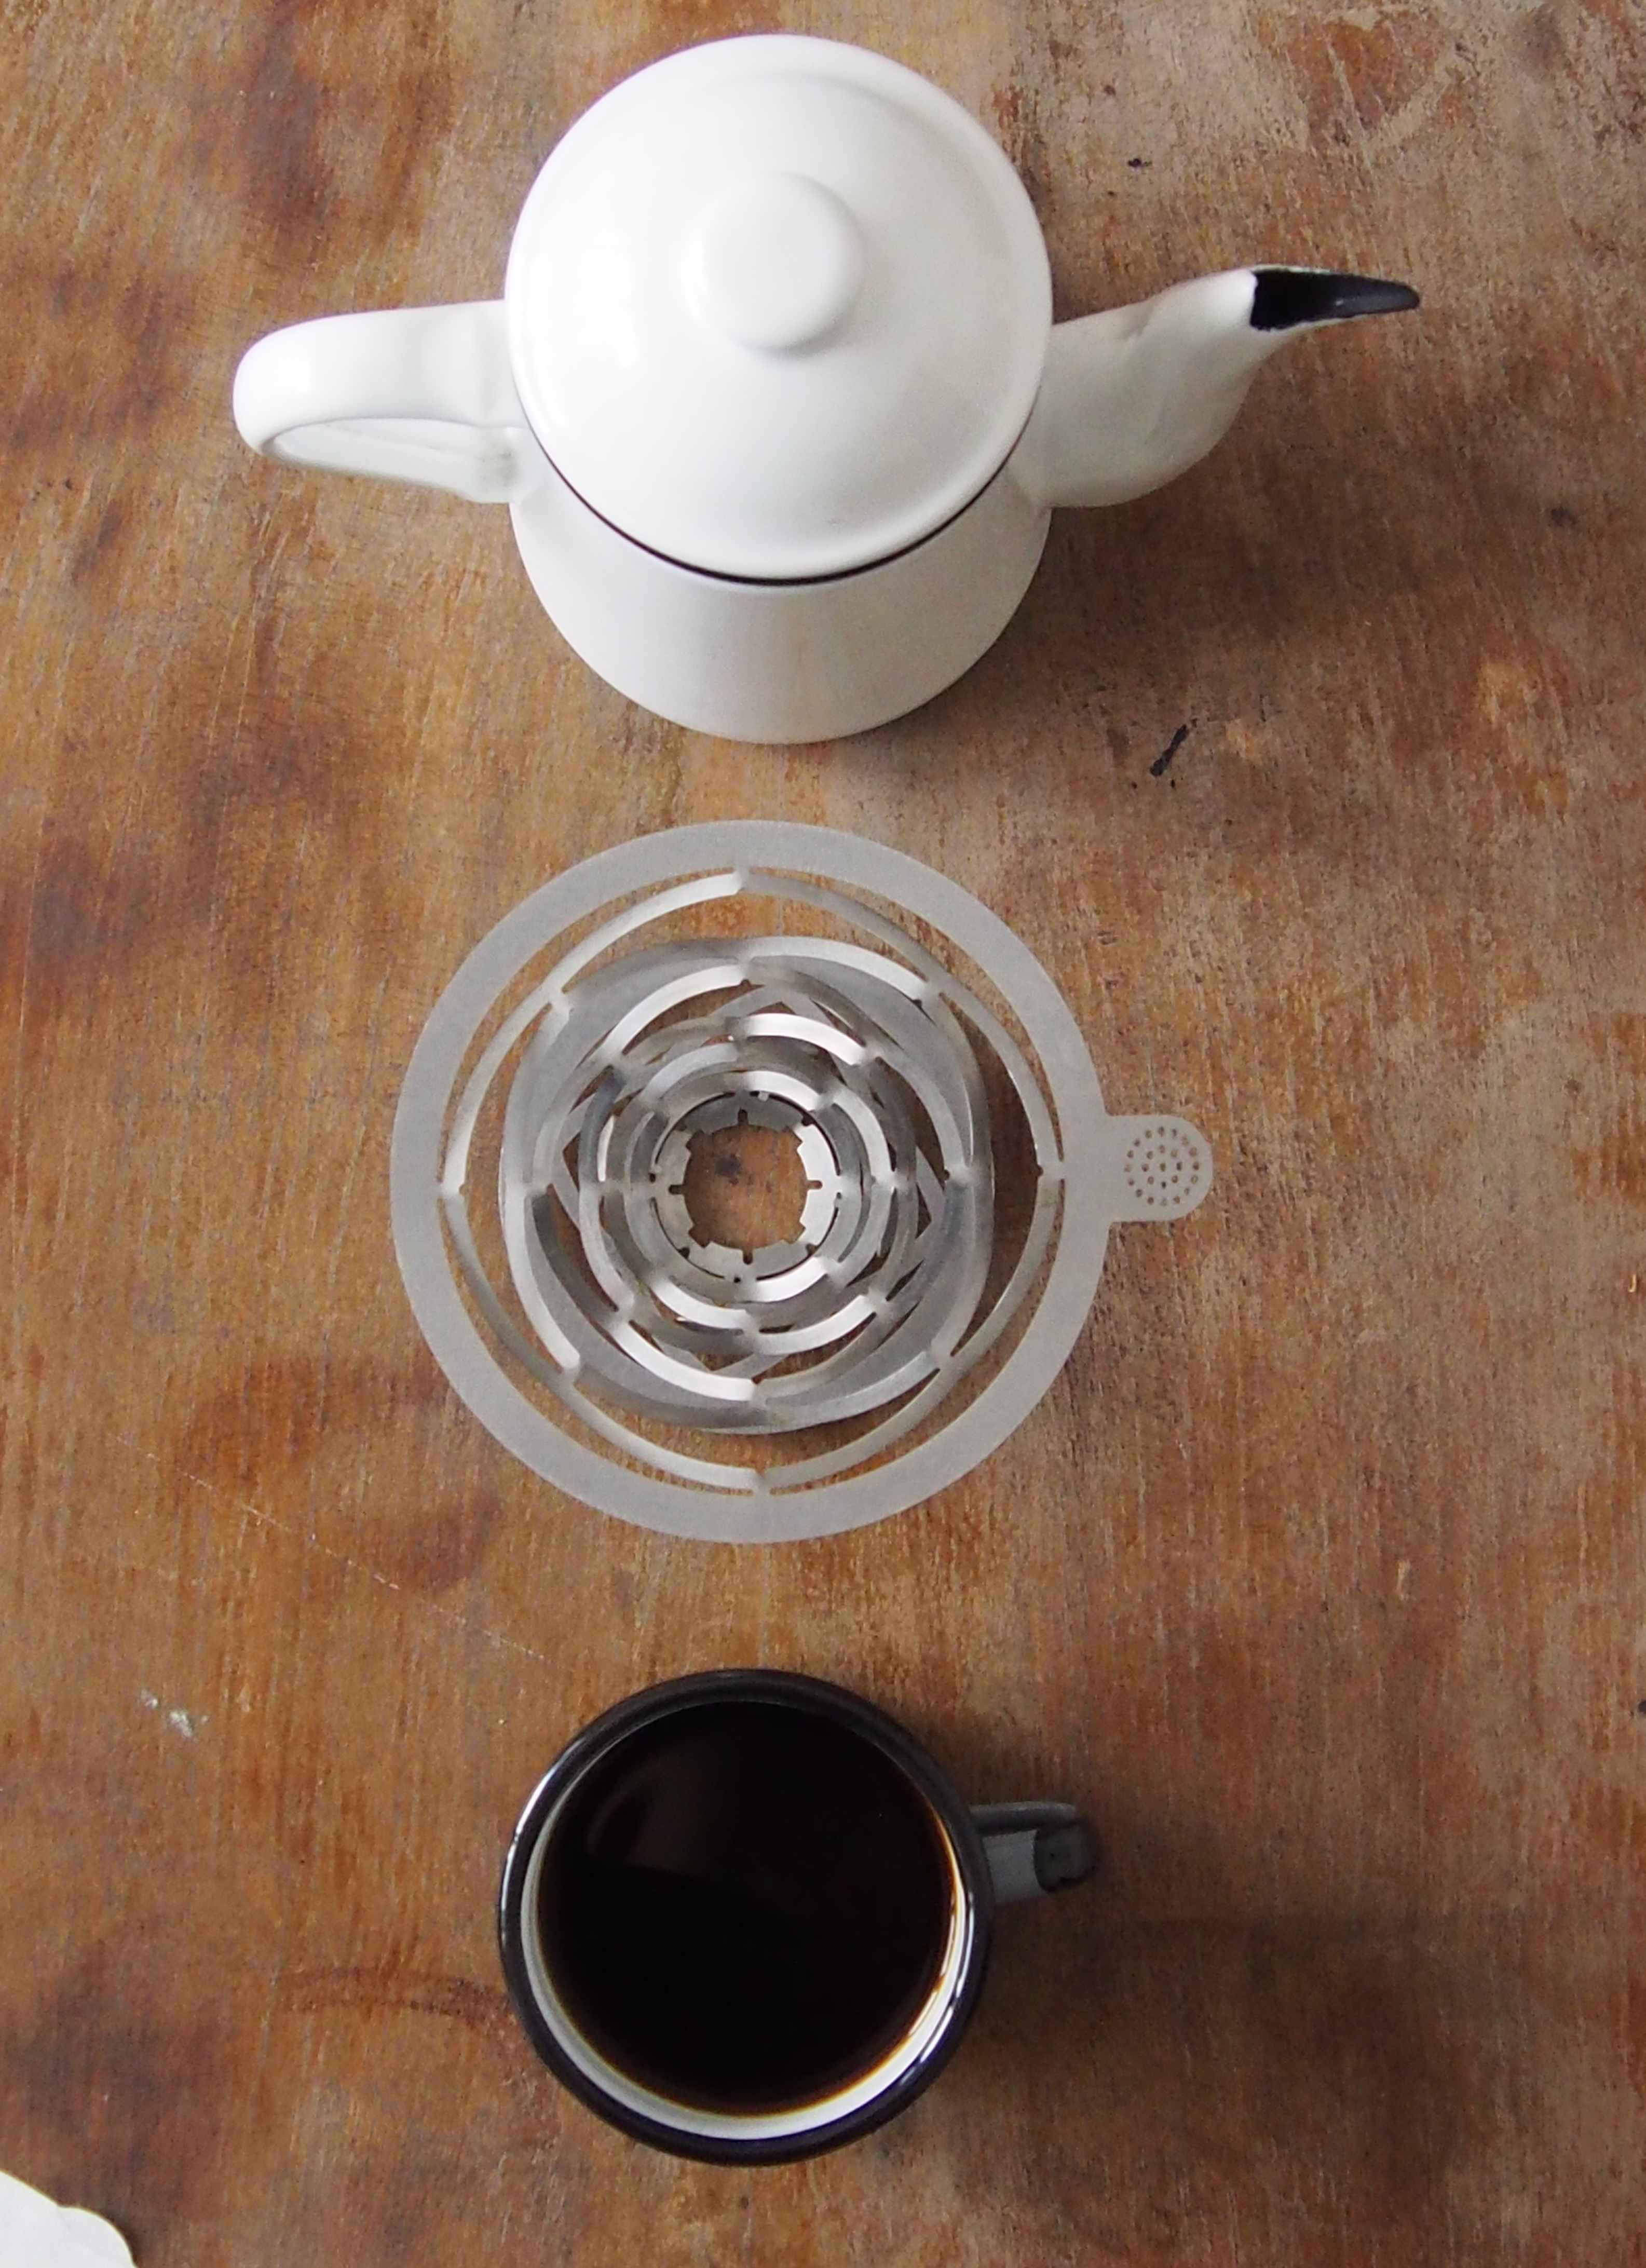
coffee, tool, cup, food, equipment, ceramic, items, drink, espresso, mug, coffee cup, material, caffeine, design